Hare and Tortoise

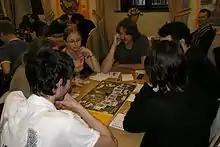
Hare and Tortoise

"Hare and Tortoise" is a strategic race game in which players pay carrots (the currency in the game) to move forward. The more squares the player wants to advance, the more carrots the player must pay. The cost to advance increases as triangle numbers: